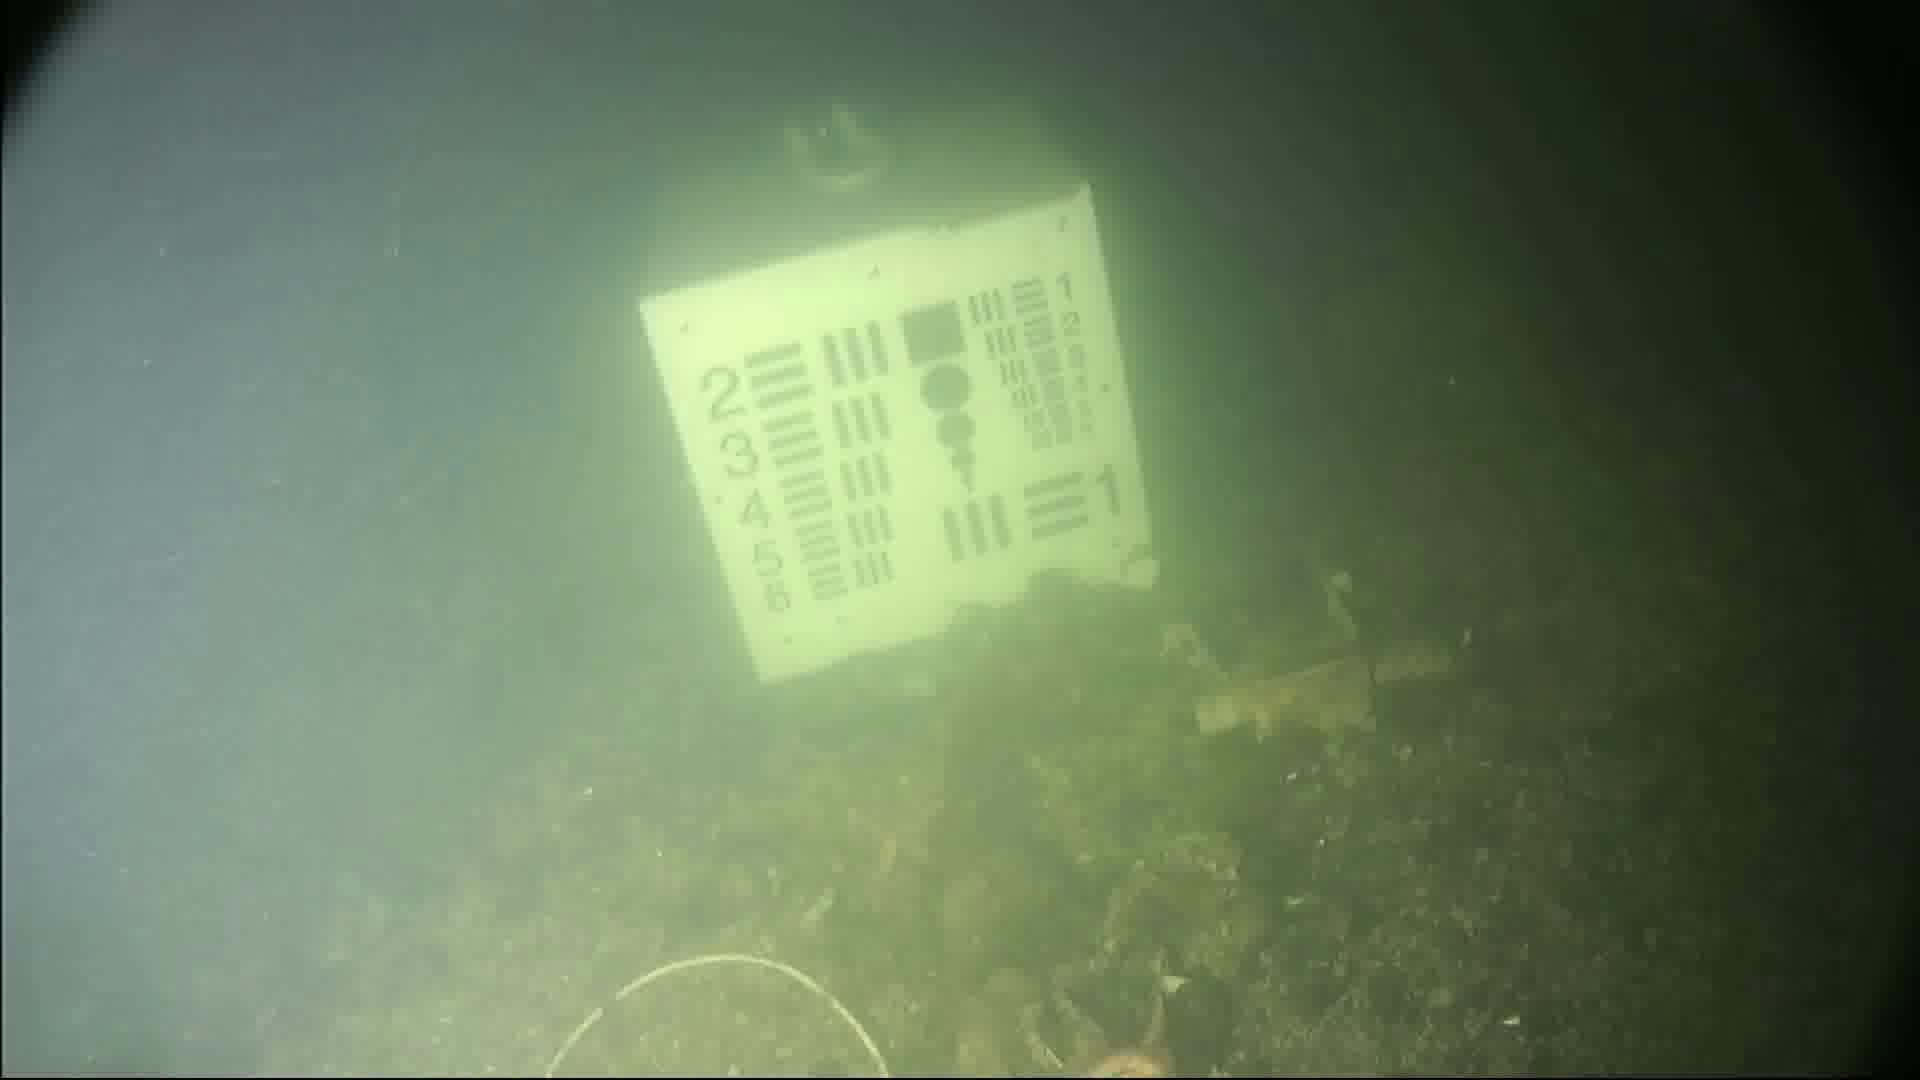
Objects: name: starfish